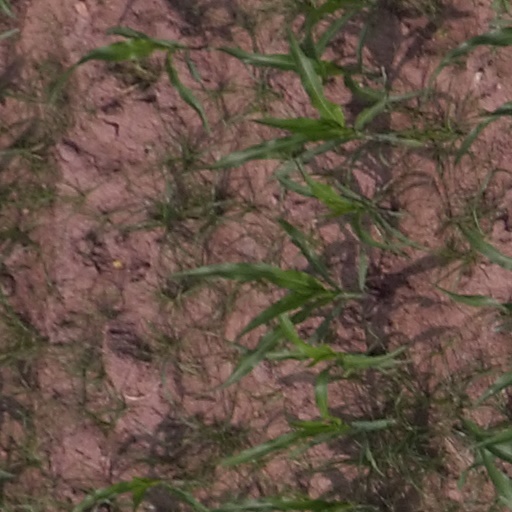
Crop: maize; corn